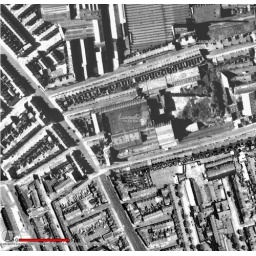
The former Park Mill weaving sheds North road Preston. Presently occupied by Askews, a national supplier of library books.